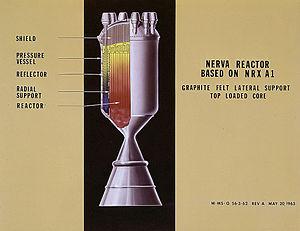
La propulsion nucléaire thermique ou nucléo-thermique est un mode de propulsion des fusées qui utilise un réacteur nucléaire pour chauffer un fluide propulsif. Celui-ci, comme dans le cas d'un moteur-fusée classique, est expulsé via une tuyère pour fournir la poussée qui propulse la fusée. Ce type de propulsion permet d'atteindre en théorie des vitesses d'éjection de gaz nettement plus élevées et donc un meilleur rendement que la propulsion chimique utilisée sur les lanceurs actuels.